Ice cream

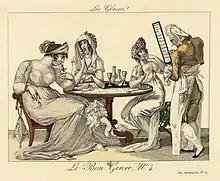
Noblewomen eating ice cream in a French caricature, 1801

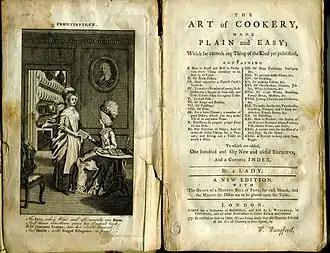
Title page to "The Art of Cookery" by Hannah Glasse

The 1751 edition of "The Art of Cookery made Plain and Easy" by Hannah Glasse includes a recipe for ice cream: "H. GLASSE Art of Cookery (ed. 4) 333 (heading) To make Ice Cream...set it [the cream] into the larger Bason. Fill it with Ice, and a Handful of Salt." by M. Emy, in 1768, was a cookbook devoted to recipes for flavoured ices and ice cream.